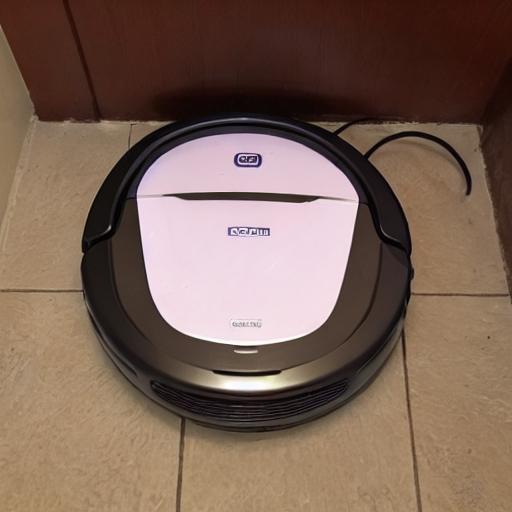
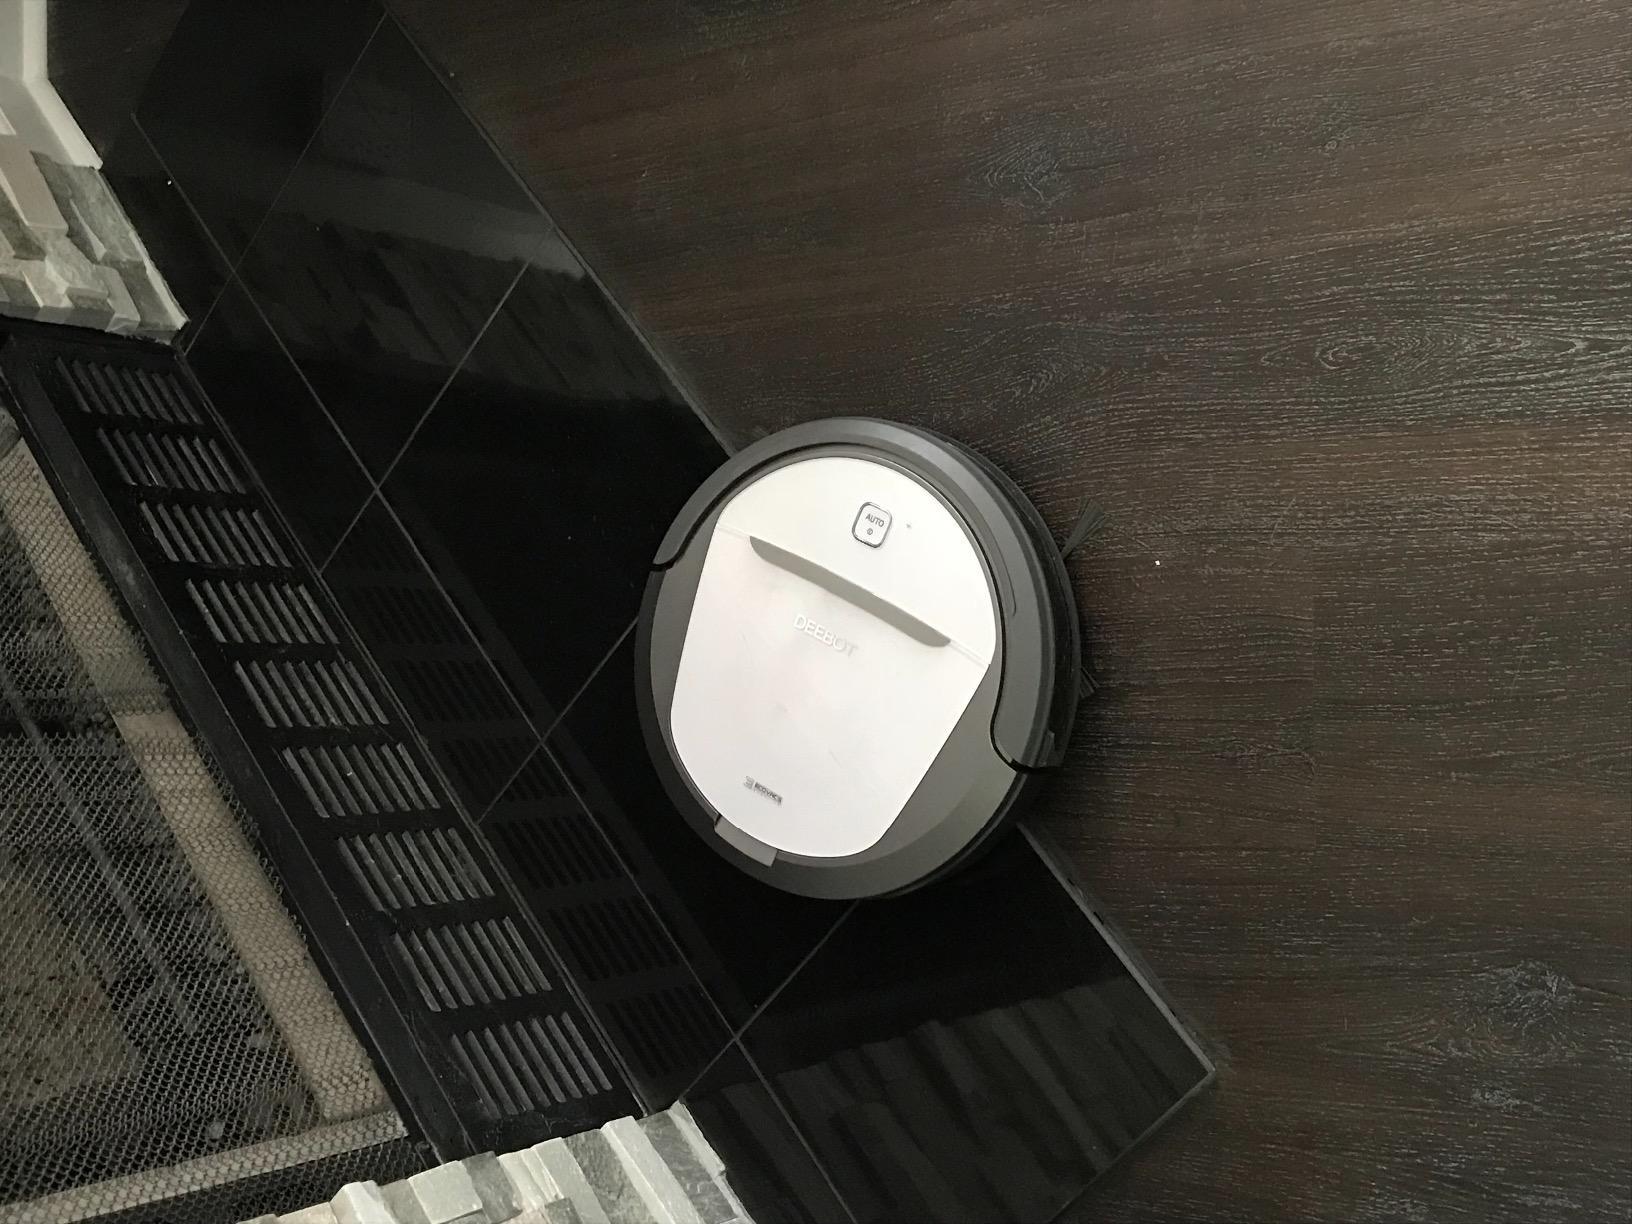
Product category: items_vacuum
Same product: no